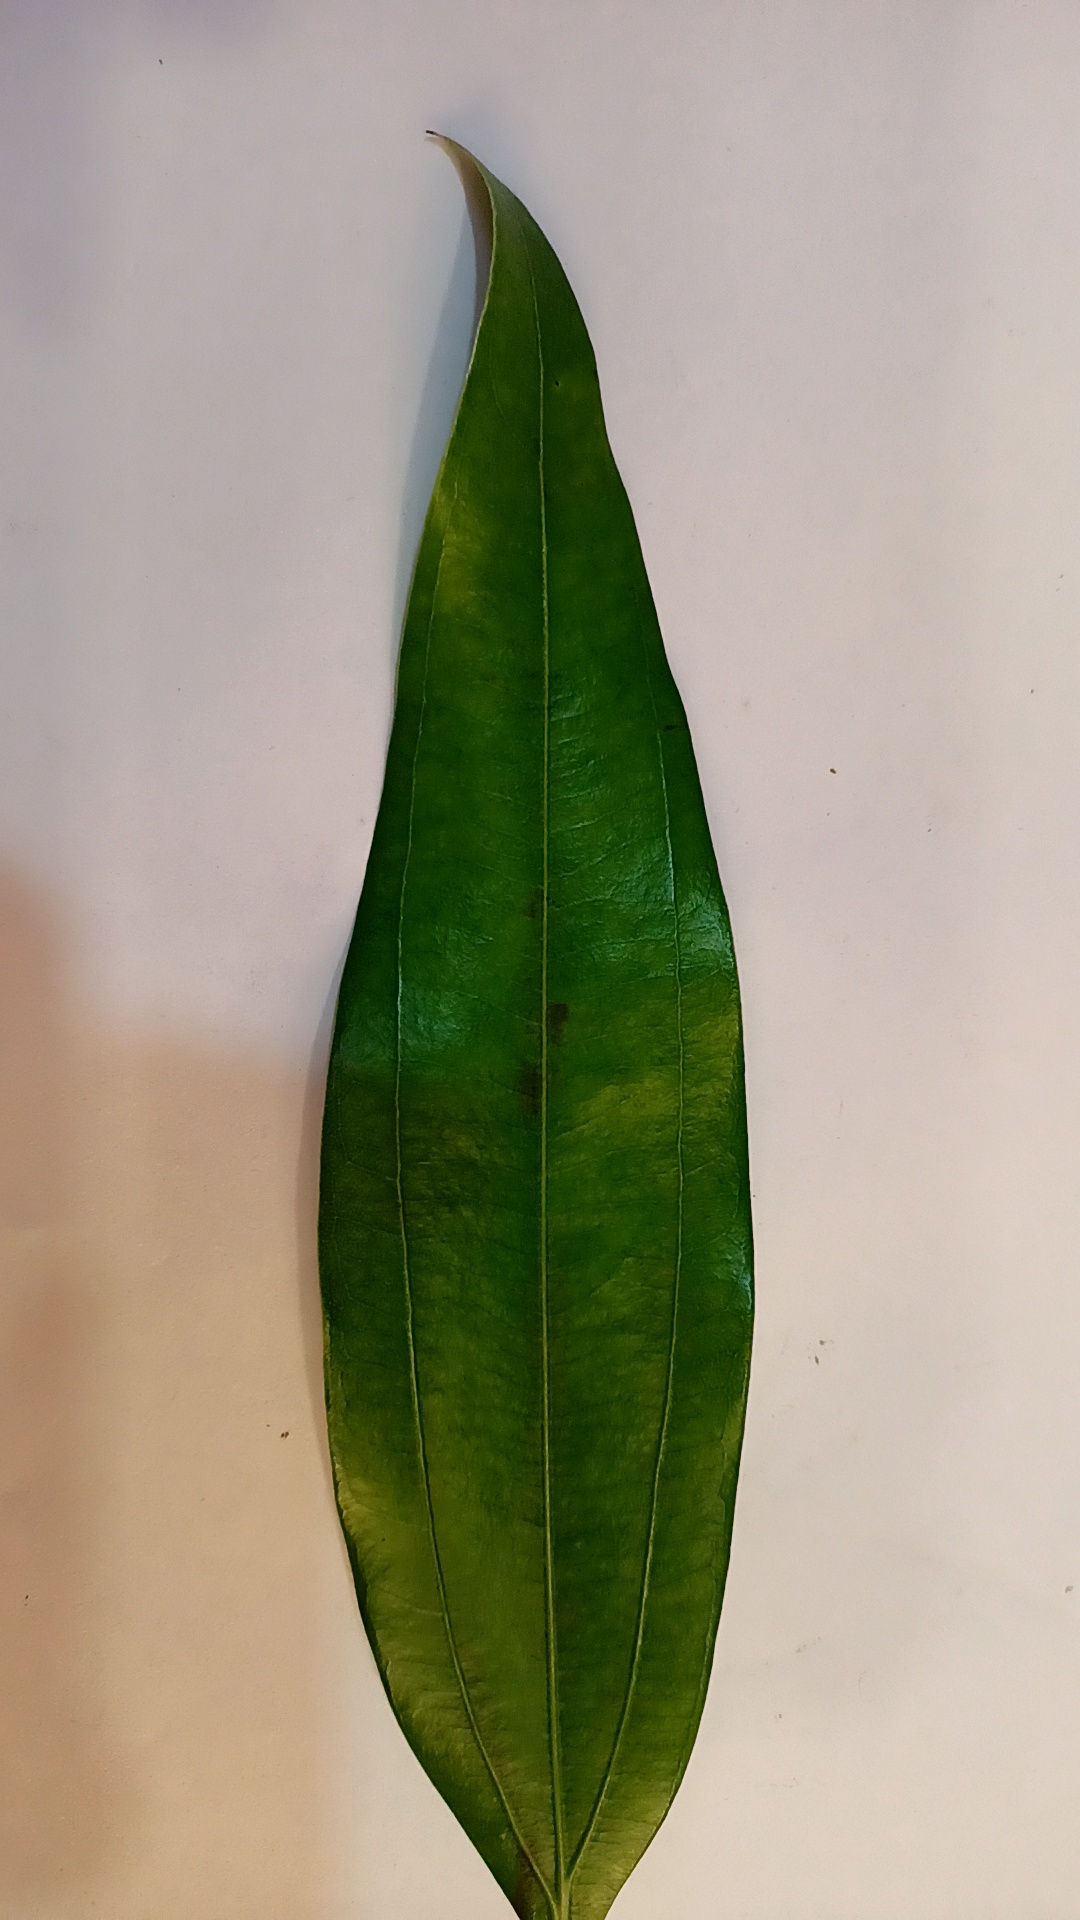
Label: Healthy